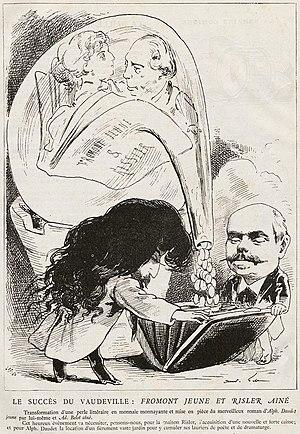
""Le succès du Vaudeville
Fromont jeune et Risler aîné, est un roman réaliste écrit par Alphonse Daudet et publié en 1874. Il a fait l'objet de plusieurs adaptations, au théâtre et au cinéma.